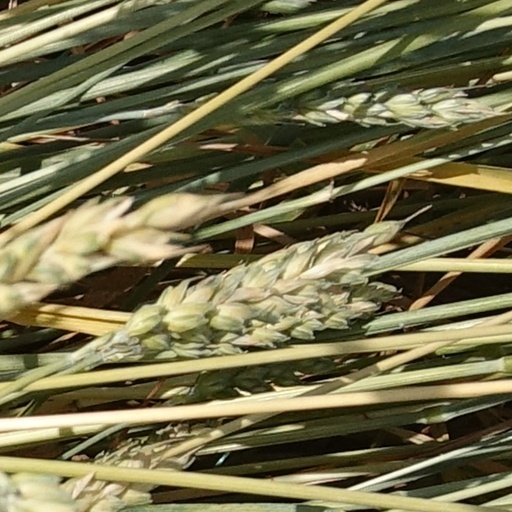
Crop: wheat